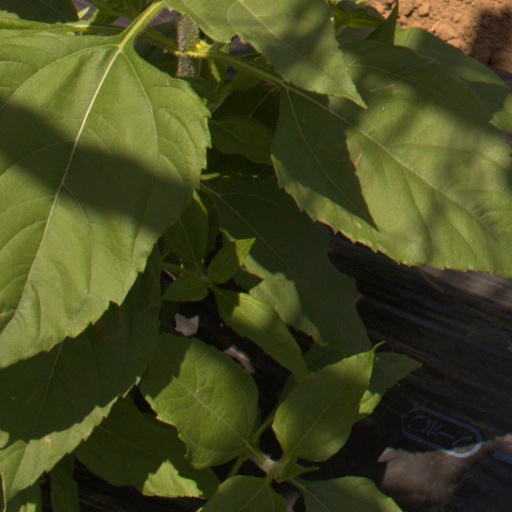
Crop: Jerusalem artichoke